Jonathan Villagra

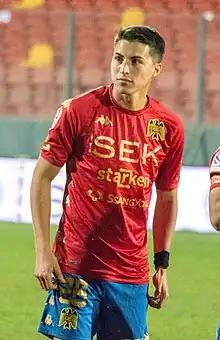
Villagra with Unión Española in 2023

Jonathan Gabriel Villagra Bustamante (born 28 March 2001) is a Chilean professional footballer who plays as a defender for Chilean Primera División side Colo-Colo on loan from Unión Española.